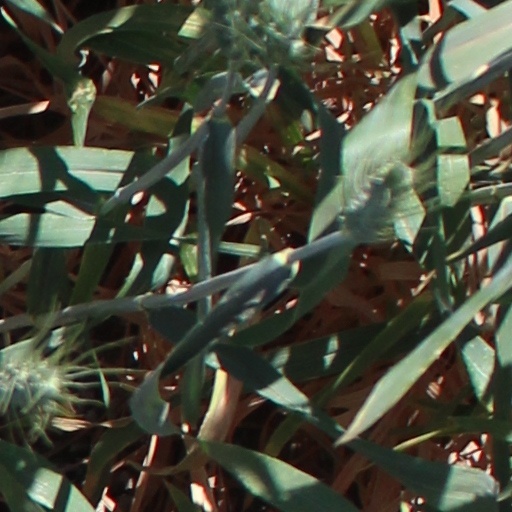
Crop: wheat